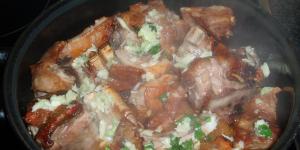
cordero a la martineta